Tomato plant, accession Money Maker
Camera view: horizontal (90 deg, fisheye); turntable rotation: 330 degrees
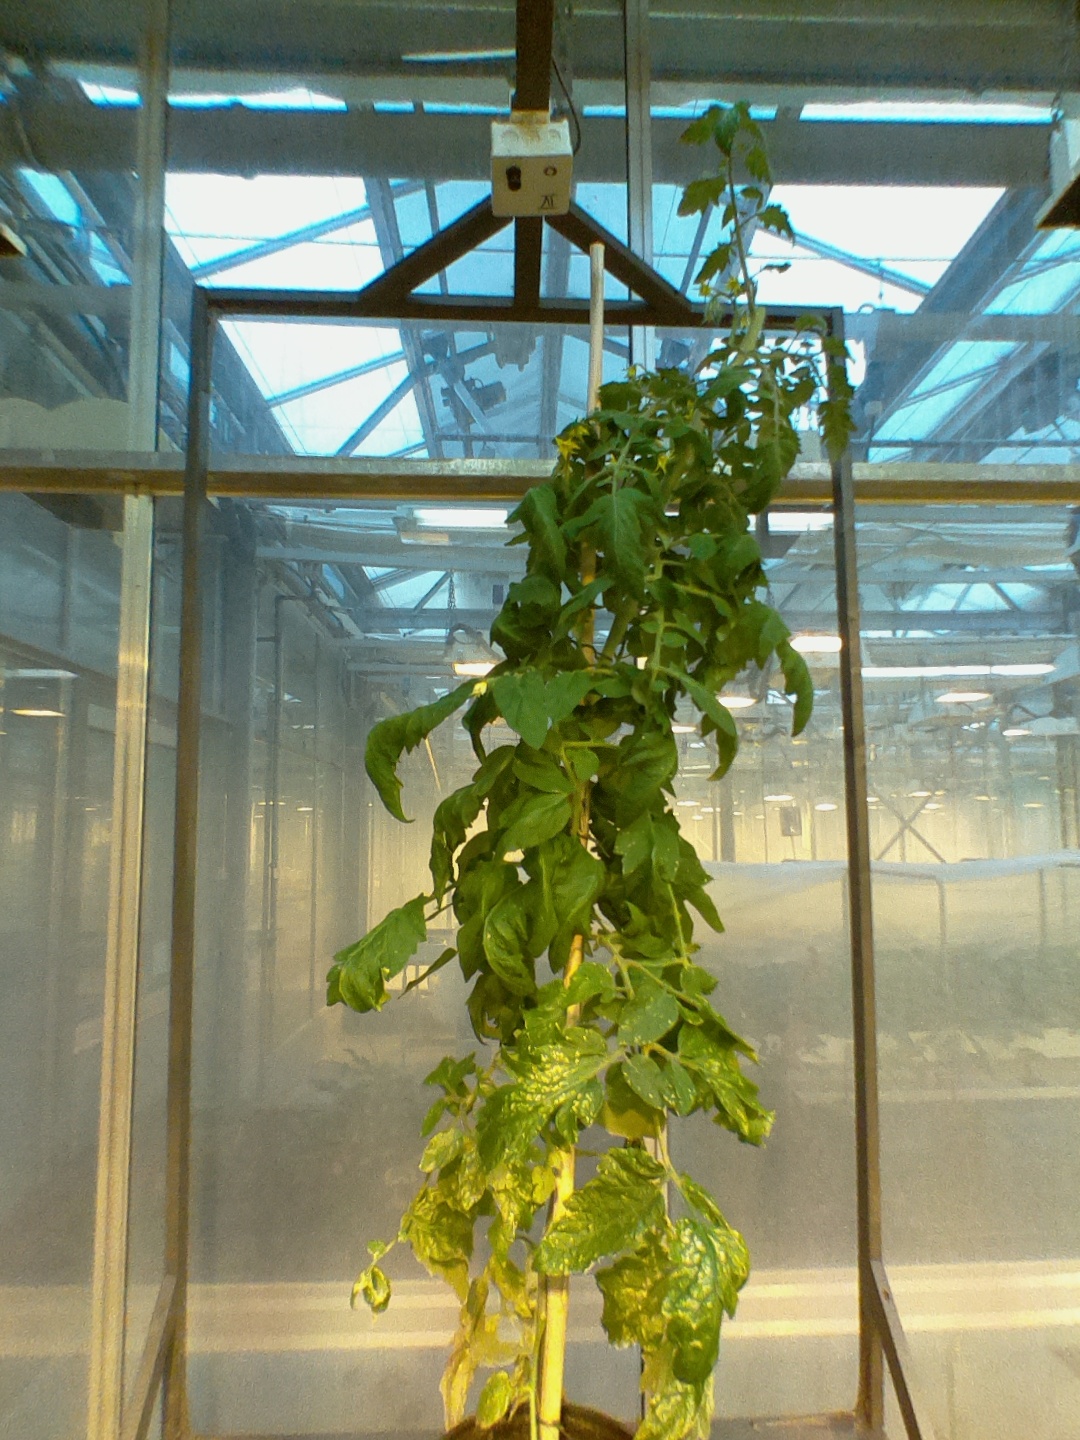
BBCH growth stage 67: Full flowering, 70%-80% of flowers open, more petals falling